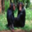
Label: chimpanzee